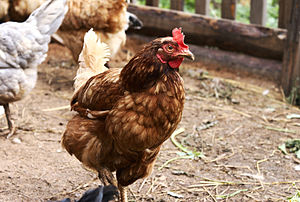
Lohmann Brown
En Lohmann Brown høne
Lohmann Brown er en æglægnings-hybridhønserace. Den er baseret på udvalgt avl med individer fra racen New Hampshire og andre brune æglægningshøns. De begynder at lægge æg efter ca. 18 uger og lægger omkring et æg om dagen eller omkring 300 på et år.